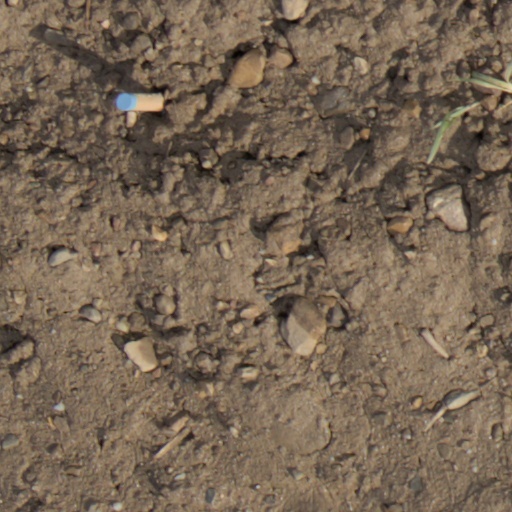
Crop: wheat